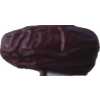
Label: dates